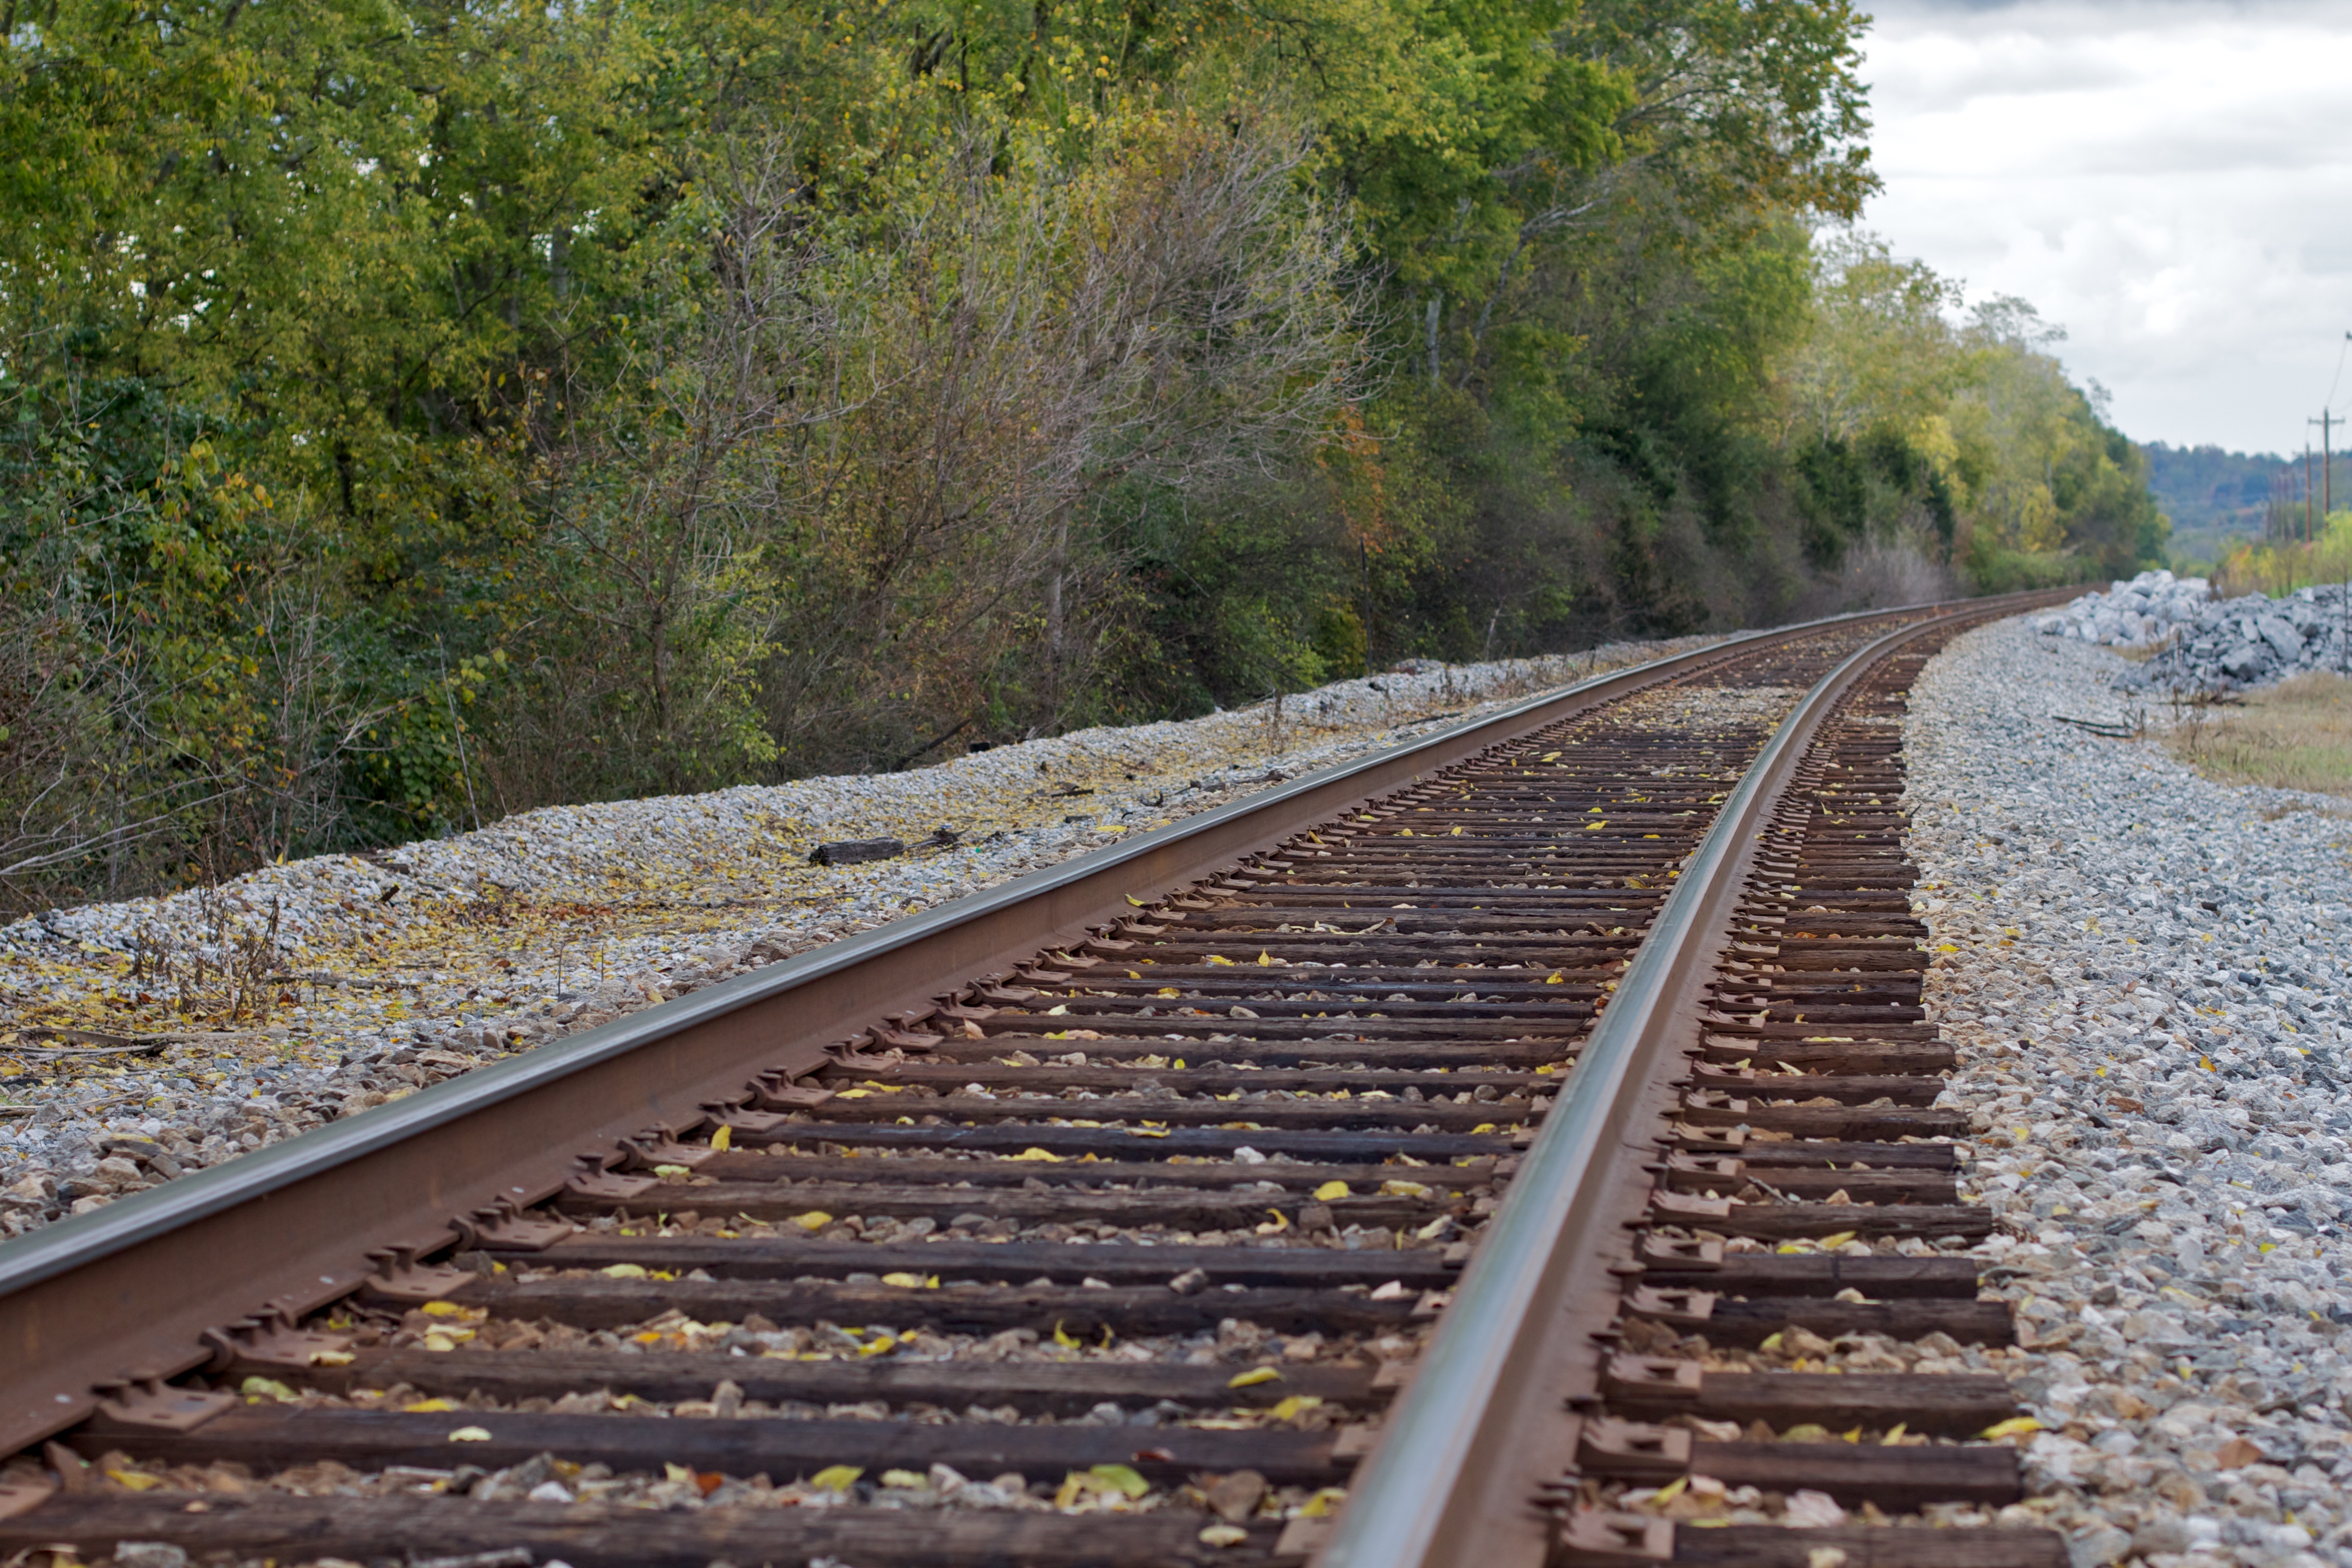
track, train, transport, vehicle, odyssey, hurleylounge, coti, rail transport, rolling stock